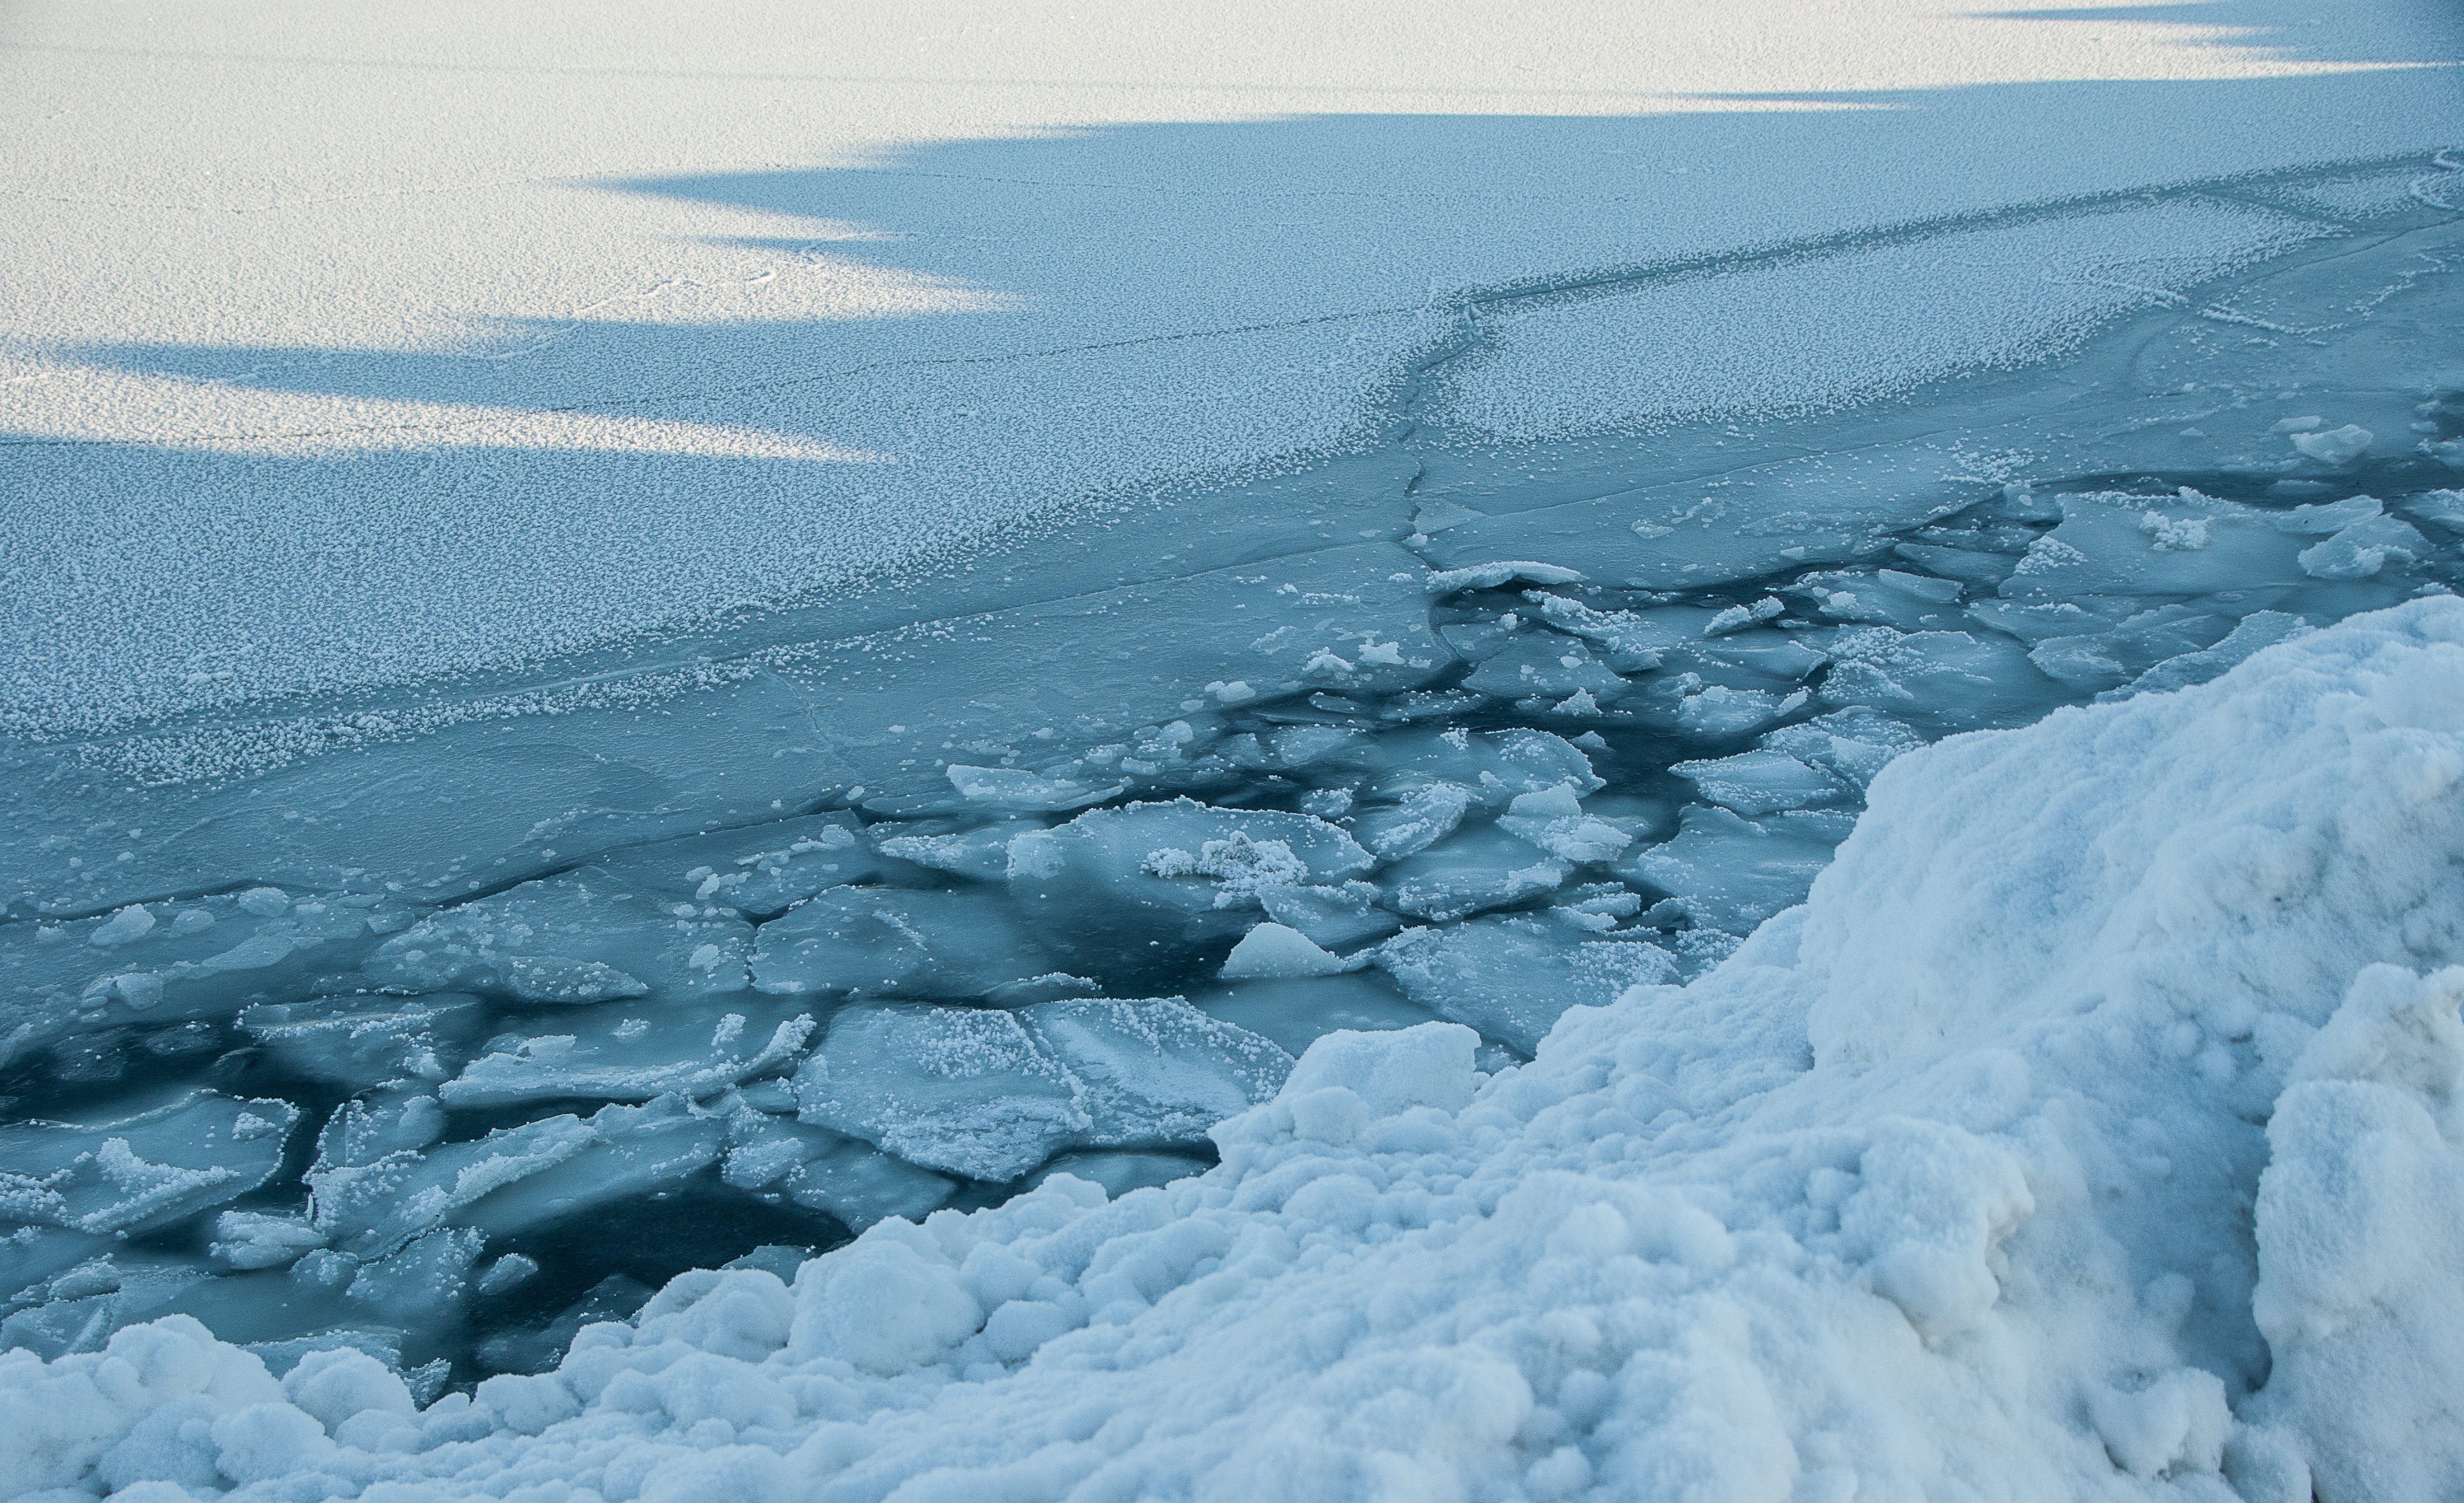
sea, snow, winter, frost, ice, glacier, arctic, season, melting, tundra, freezing, ice floe, landform, arctic ocean, artic ocean, natural environment, geographical feature, glacial landform, geological phenomenon, wind wave, ice cap, sea ice, polar ice cap, sea jelly